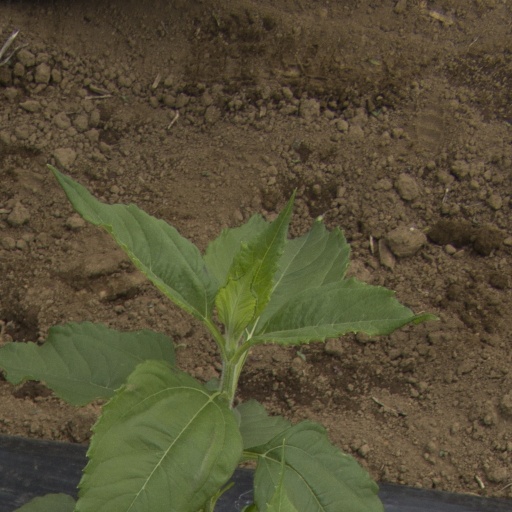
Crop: Jerusalem artichoke